Zakk Wylde discography

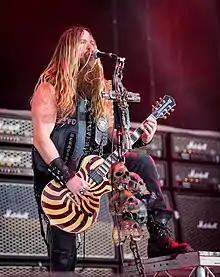
Wylde performing in 2015

The following are albums and appearances by American musician Zakk Wylde, guitarist for Ozzy Osbourne, lead vocalist and guitarist of Black Label Society, and lead guitarist and vocalist in Pride & Glory. He has also released two solo albums, "Book of Shadows" in 1996 and "Book of Shadows II" in 2016.